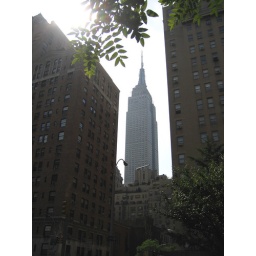
In June we headed up to Connecticut to plant a tree at Buck's Rock in mom's honor. First stop: NYC.